Saxony-Anhalt

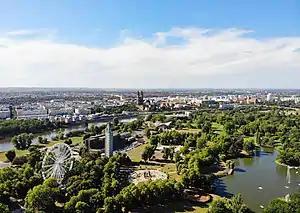
Aerial view to the city centre of Magdeburg, Saxony-Anhalt's capital city

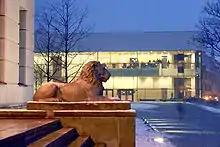
Saxony-Anhalt's second most populous city, Halle (Saale), is the seat of the state's largest university

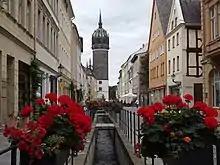
Wittenberg was once one of the most important cities in Germany, especially for its close connection with Martin Luther

The capital and largest city of Saxony-Anhalt is Magdeburg. The second-largest city in the state is Halle (Saale). From 1994 to 2003, the state was divided into three regions, Dessau, Halle and Magdeburg and, below the regional level, 21 districts ("Landkreise"). Since 2004, however, this system has been replaced by 11 rural districts and three urban districts.